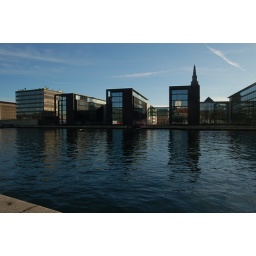
new apartment buildings built along the water in the middle of the city. they are opposite the 'black diamond' library